St George Botolph Lane

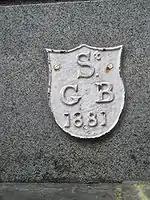
Parish boundary marker, set in a wall on Fish Street Hill

After the fire, the parish was combined with that of St Botolph Billingsgate. Rebuilding commenced in 1671, using rubble from old St Paul's Cathedral. Stone was recovered from St Botolph's for use in the walls. It was finished in 1676, at a cost of £4,466. An unusual feature of the church was that it was built on a stylobate; the site was originally low-lying and sloped downhill towards the Thames, so Wren raised the level and made it even by the construction of a platform. The new building was roughly square in plan. Its east front, facing Botolph Lane, consisted of three bays, the central one of which projected, and was slightly wider. The windows on the north and east sides were round-headed, and the church had Portland stone dressings. The square tower was accommodated within the north west of the church. It had square belfry windows and was topped with a parapet with flaming urns on the corners.